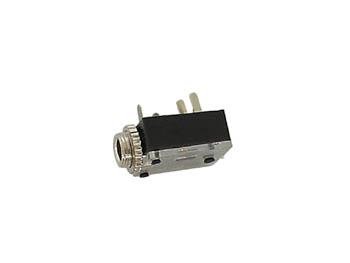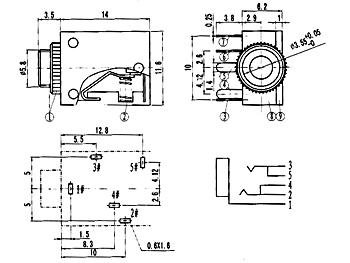
Velleman CA017 Stereo Panel-Mount Jack, 1 Grade to 12 Grade, 1/8", Nickel
Category: Industrial & Scientific
Velleman creates products for educational needs and hobbyists and is the leader in do-it-yourself kits and components. Velleman offers a wide range of do-it-yourself electronic kits ranging from solderless education starter Kit to solar energy experiment kits.
Features: Type: stereo | Solder connections | With stereo insert switch | In housing